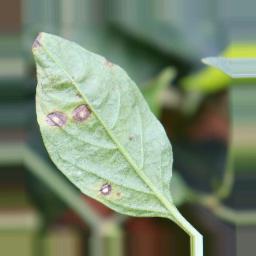
Label: cercospora